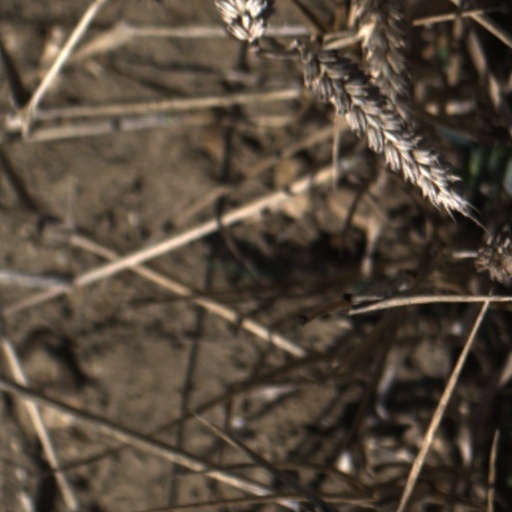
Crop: wheat